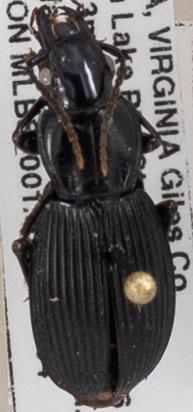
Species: Pterostichus lachrymosus
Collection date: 2019-06-04
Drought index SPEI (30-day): -1.13
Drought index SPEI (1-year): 2.09
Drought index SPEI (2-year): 2.09